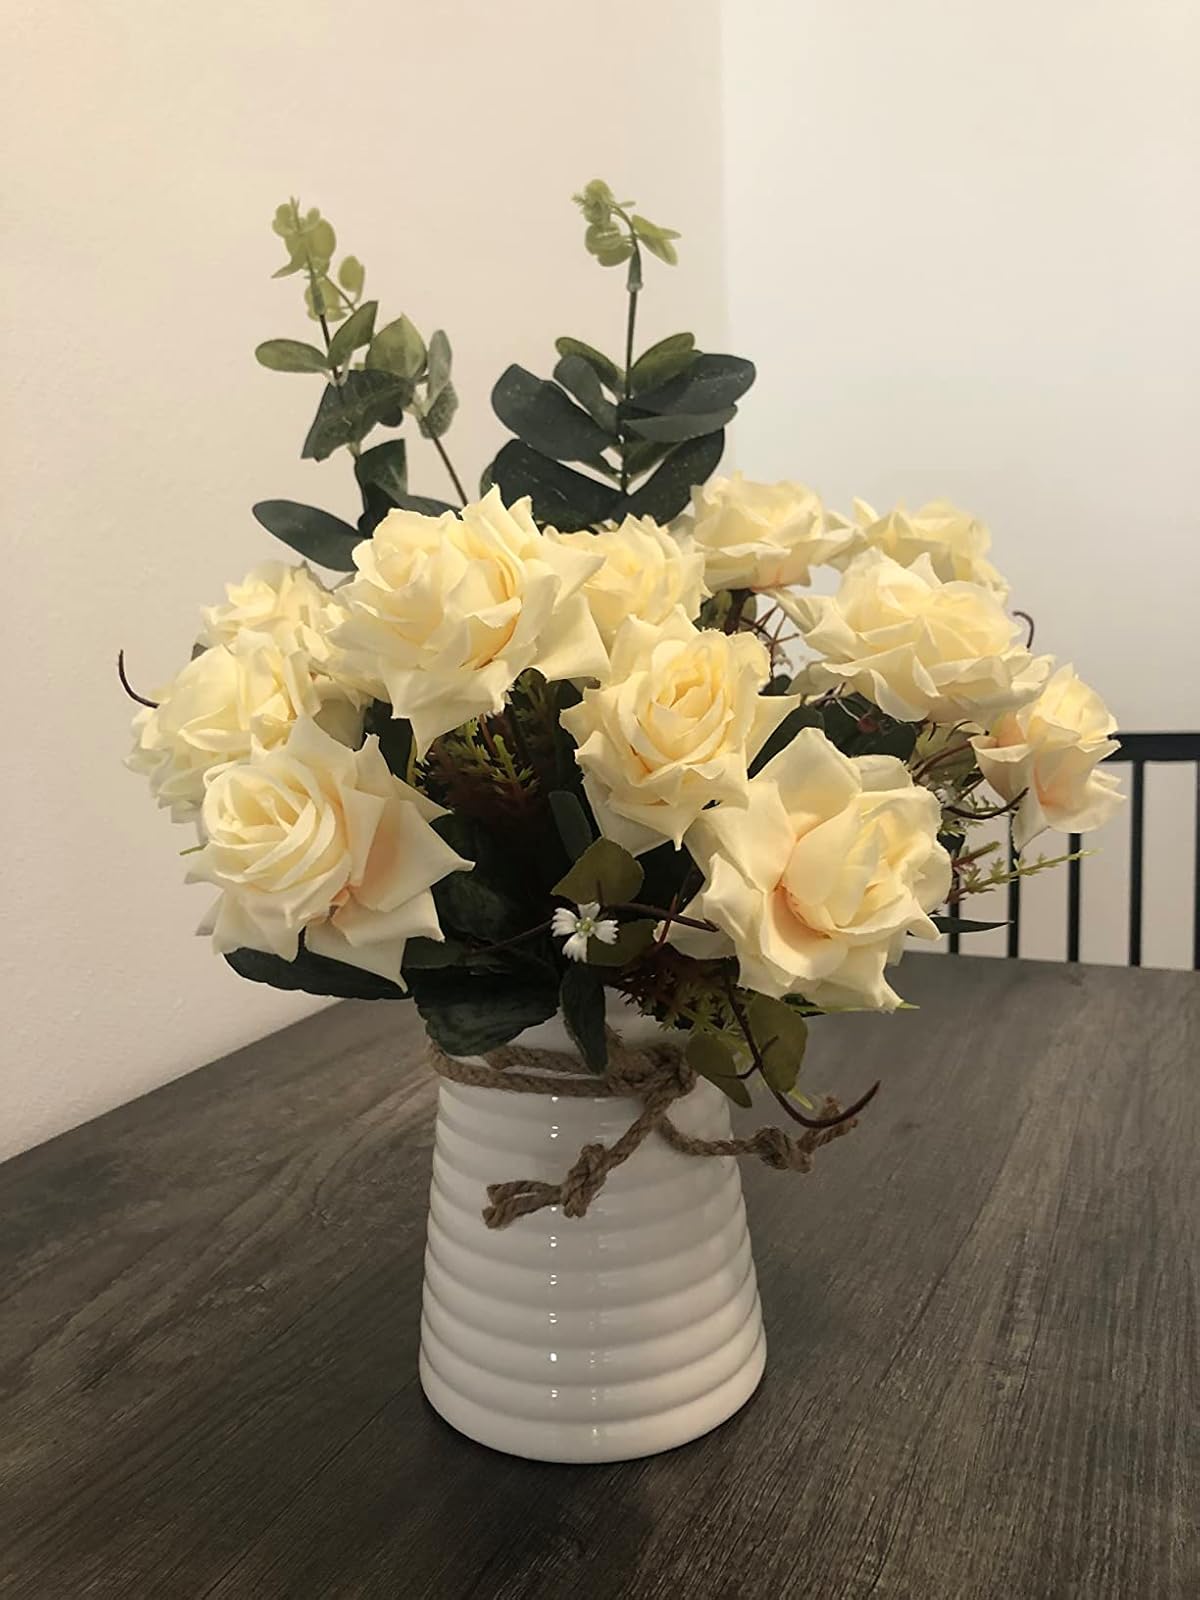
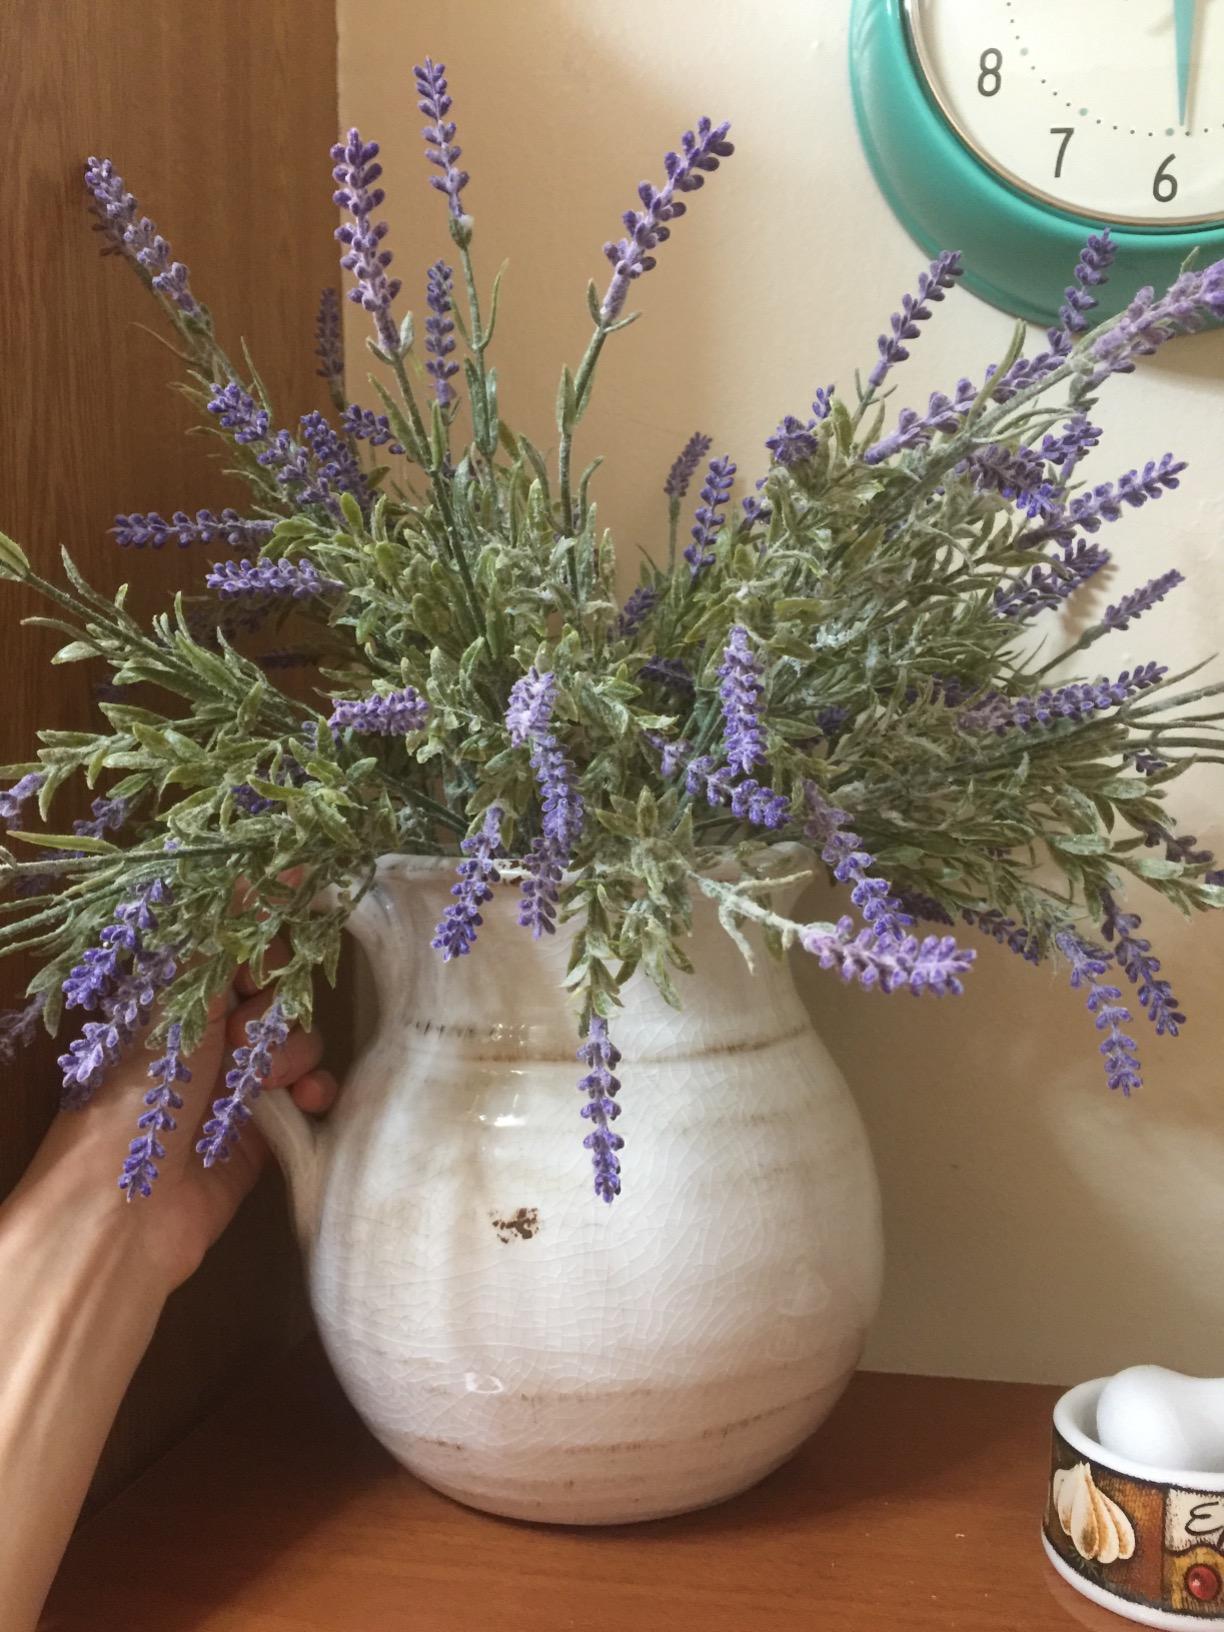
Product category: vase
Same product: no